Peche Island Rear Range Light

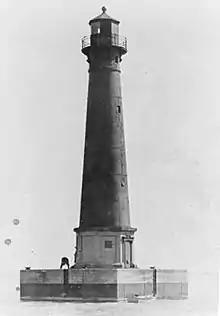
undated photograph of Peche Island Rear Range Light (USCG)

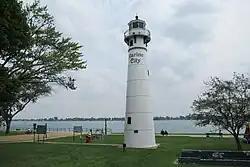
Lighthouse tower at its current location in Marine City, Michigan

The Peche Island Rear Range Light (or Peach Island Rear Range Light) was a historic lighthouse "off Peche Island in the entrance to the Detroit River from Lake St. Clair." Located in American waters just north of the border to Canada it was moved to Marine City, Michigan upon its deactivation.